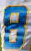
Number: 8